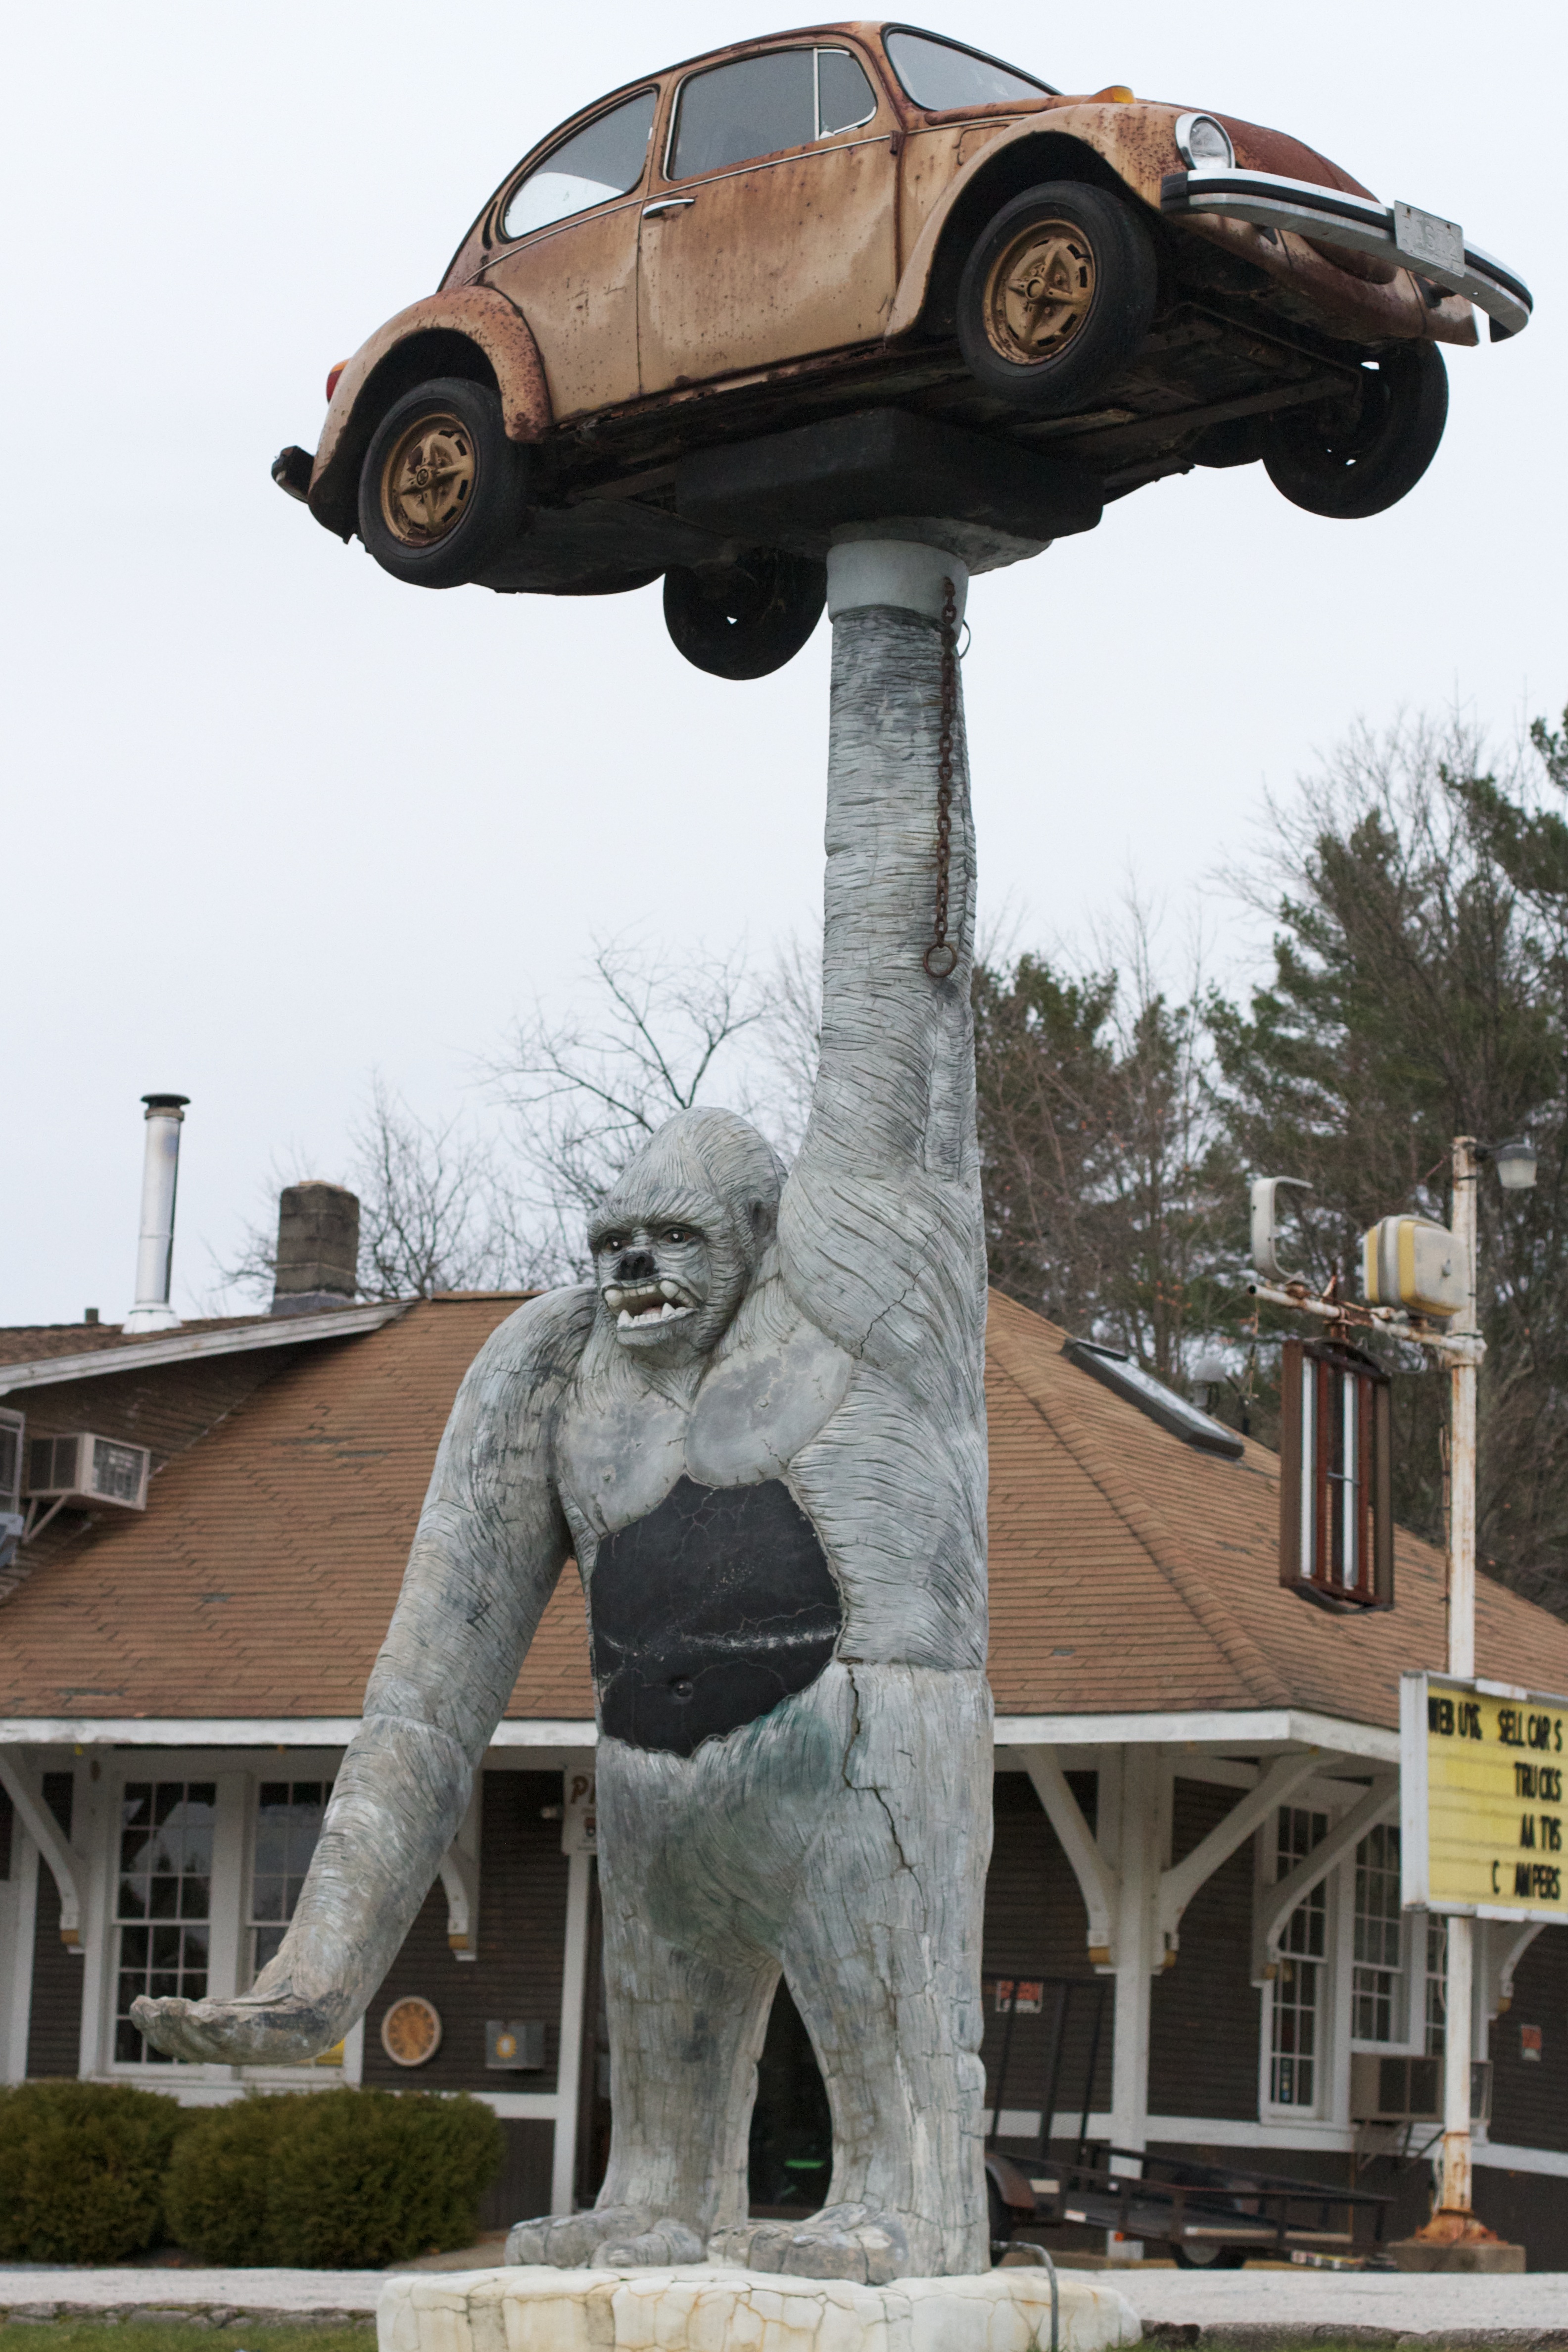
monument, statue, sculpture, art